Wendover

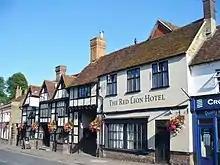
The Red Lion, one of Wendover's old coaching inns on the High Street

In 1721, the Wendover to Buckingham Turnpike Trust was established, and Wendover became a stop for coach routes to and from London. It is likely that at this time a number of new inns and hostelries were built along the High Street. The Wendover Arm of the Grand Union Canal was built between 1793 and 1797 and served local industries whilst also providing a water supply for the parent canal. In September 1892, the railway reached the town with the opening of Wendover railway station on the Metropolitan Railway's line to Aylesbury. Responsibility for the station was transferred from London Transport, who had inherited it from the Metropolitan Railway, to British Railways, in 1961.